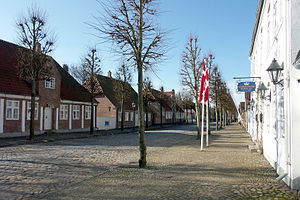
Møgeltønder / Galleri
Møgeltønder er en by i Sønderjylland med 842 indbyggere, beliggende 7 km nordøst for Rudbøl grænse, 8 km øst for Højer, 17 km syd for Bredebro og 6 km vest for Tønder. Byen hører til Tønder Kommune og ligger i Region Syddanmark.